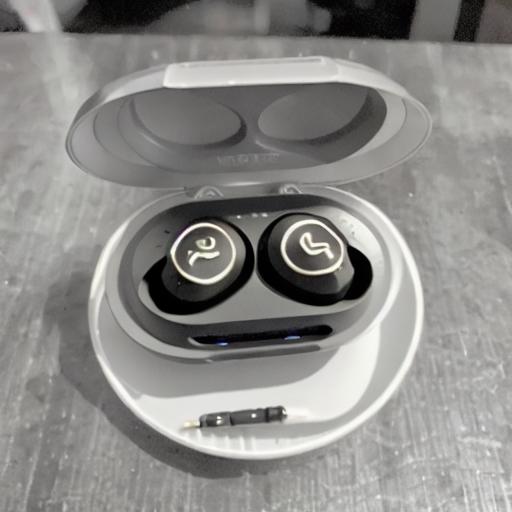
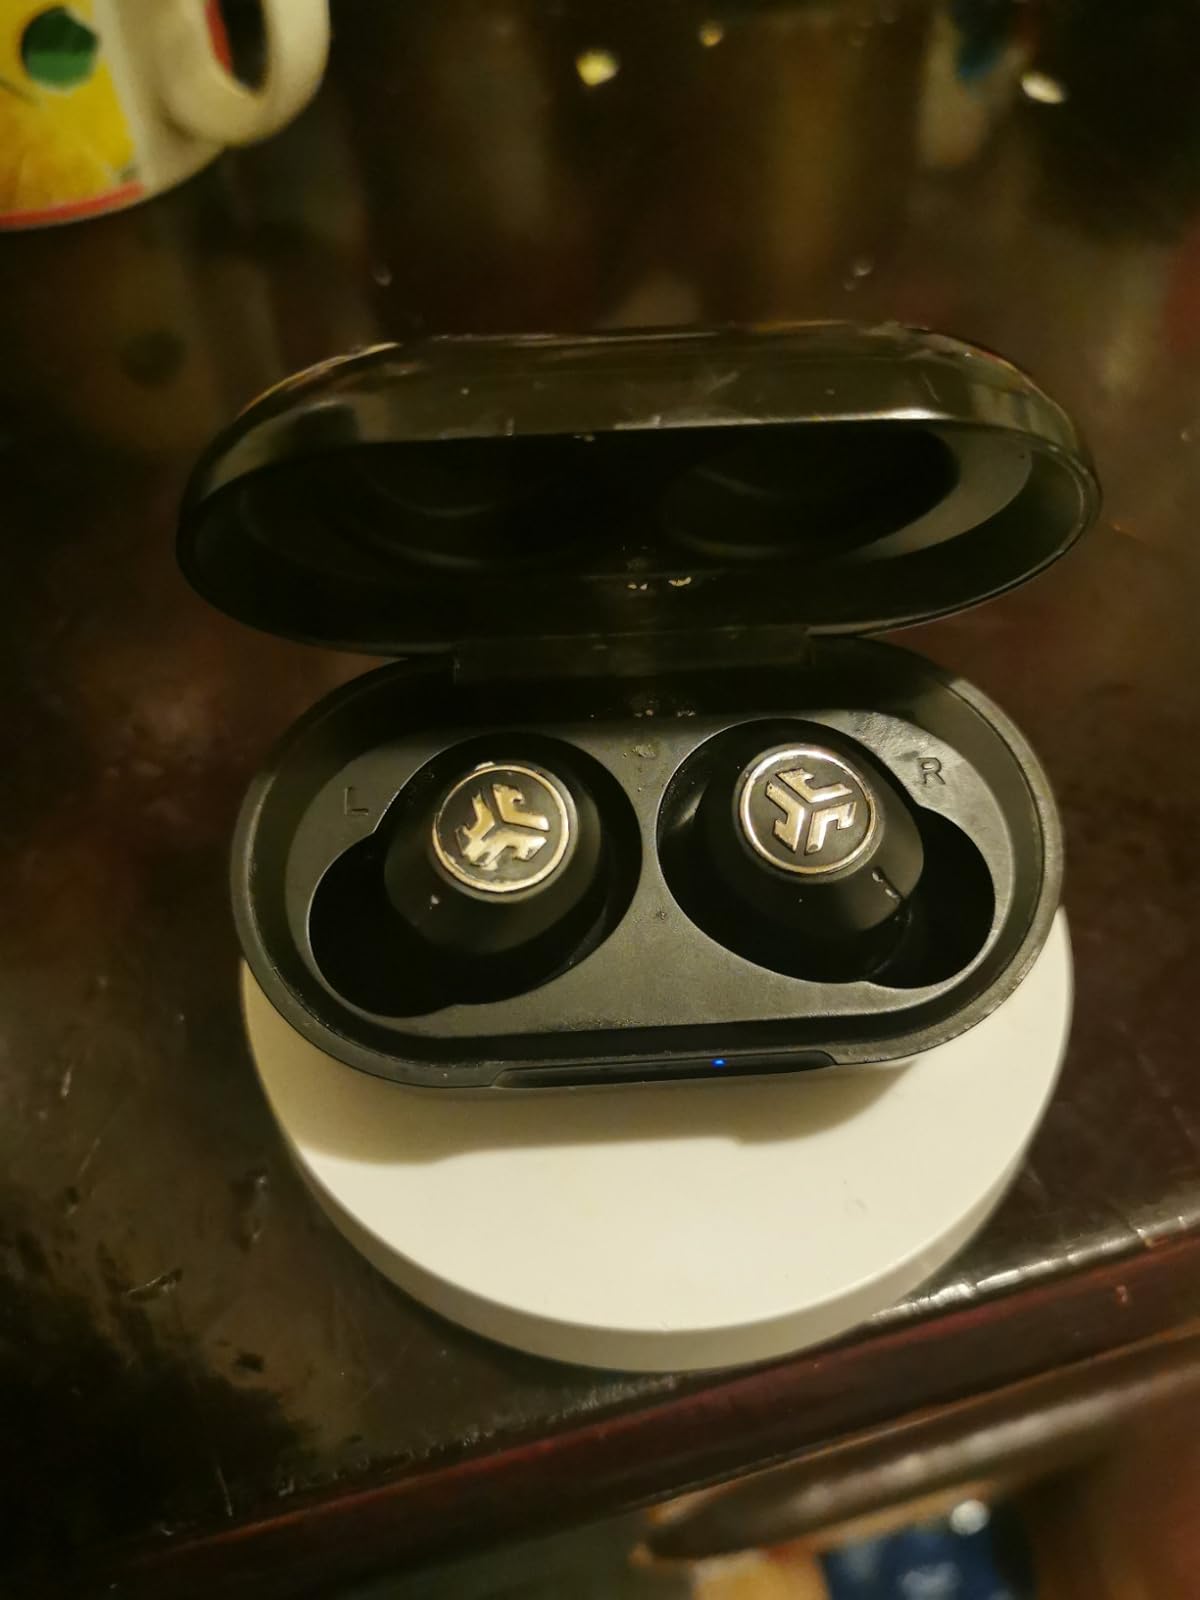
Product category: earbuds
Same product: no